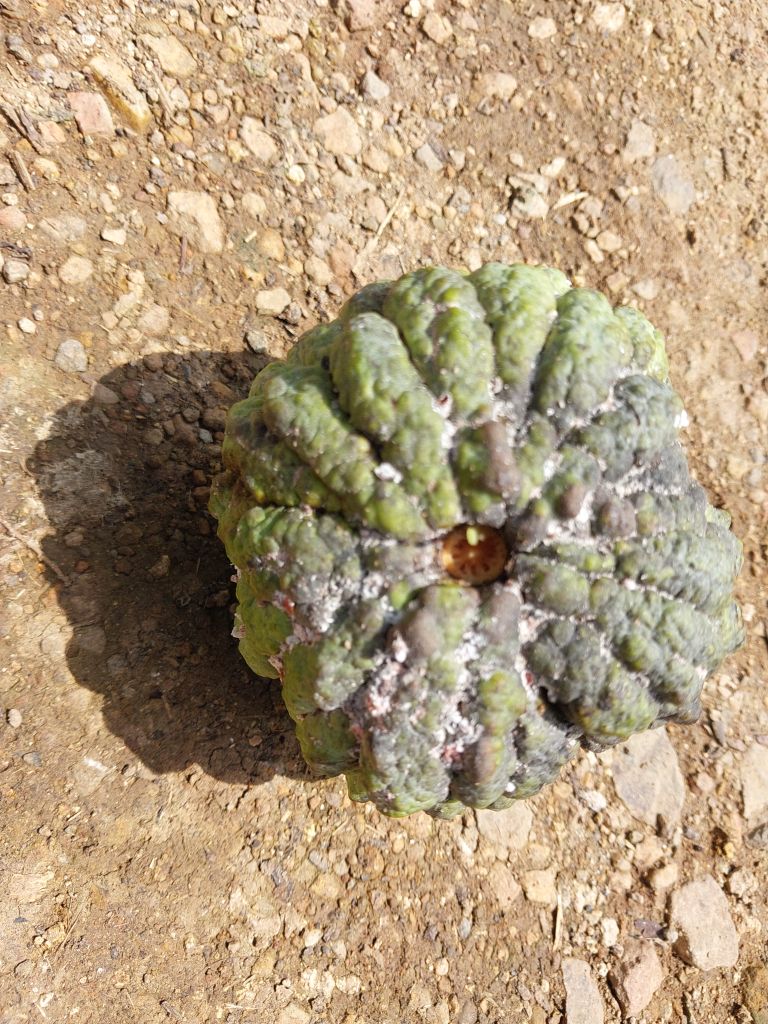
Disease label: Blank Canker